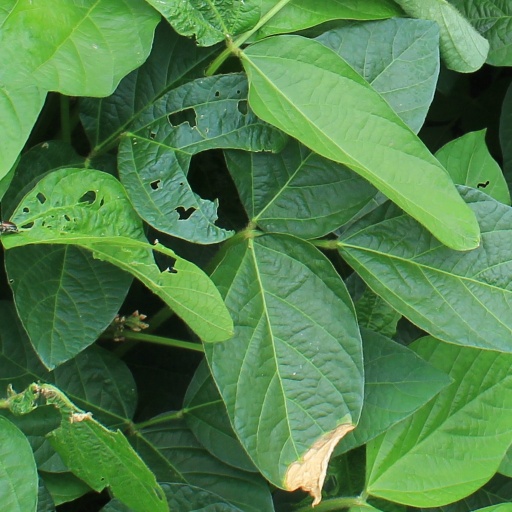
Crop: soybean